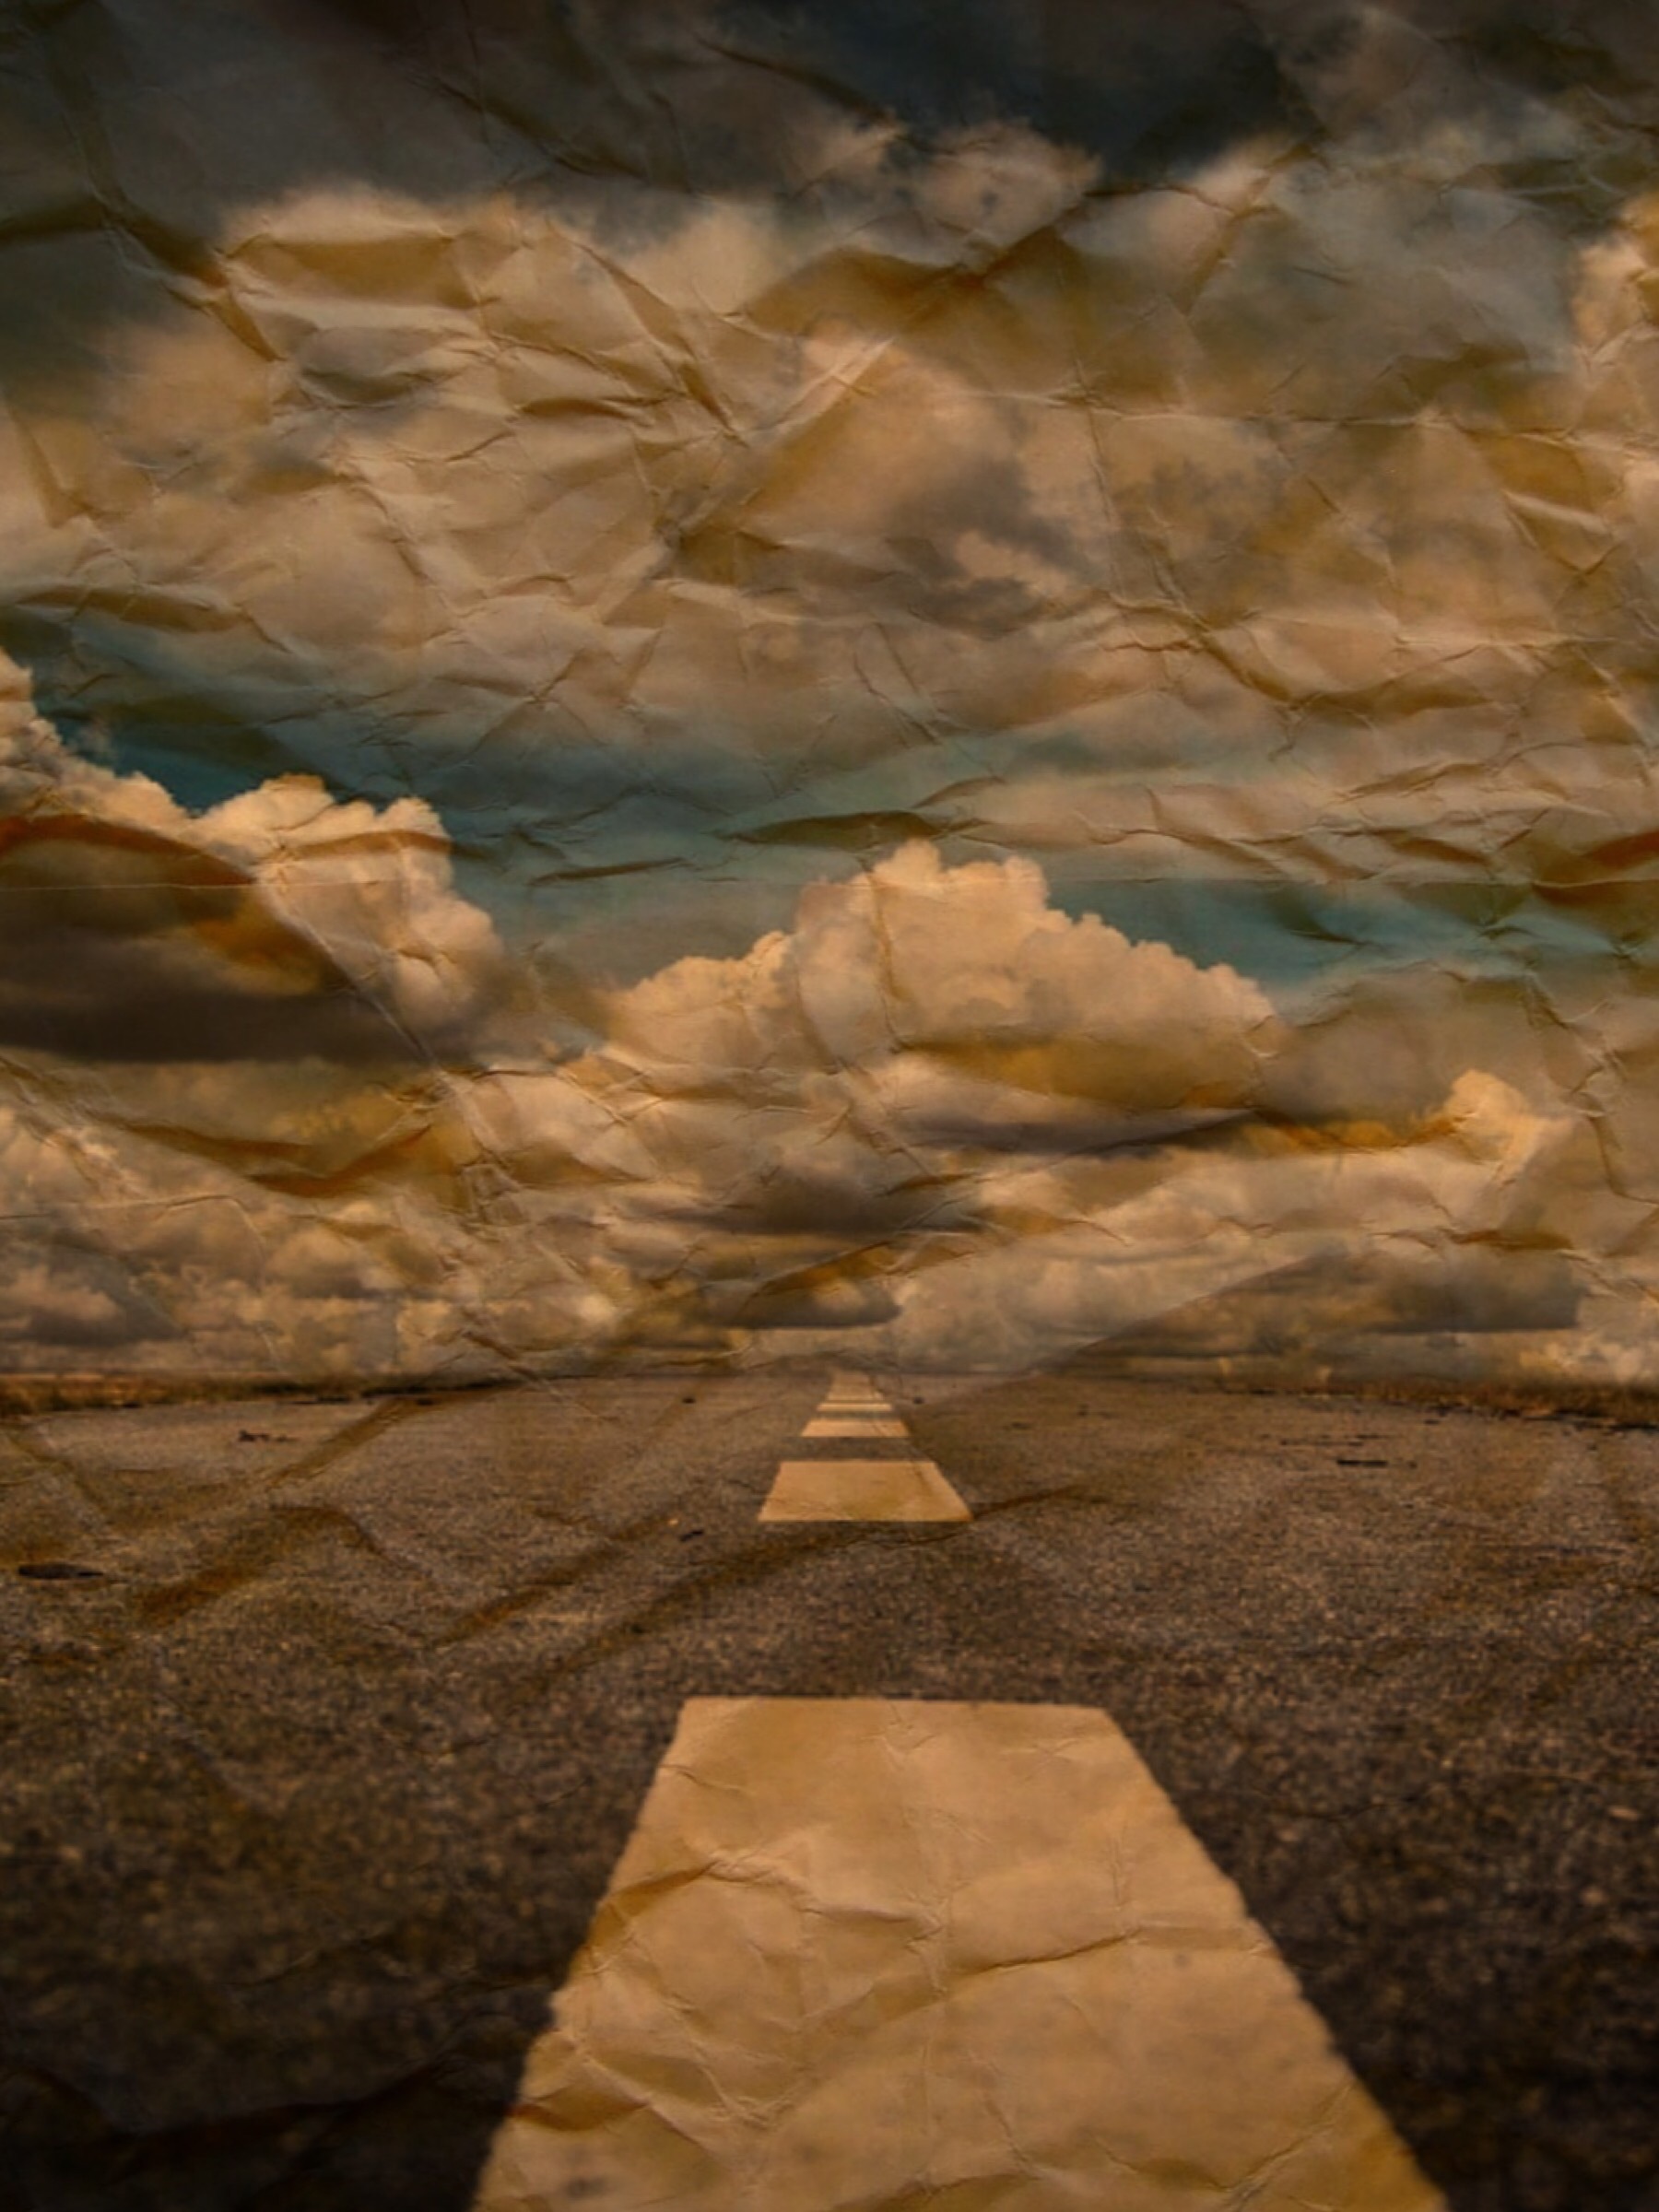
nature, rock, cloud, sky, road, sunlight, texture, old, asphalt, formation, reflection, yellow, terrain, paper, clouds, transience, geology, badlands, past, faded, transient, screenshot, central reservation, crumpled